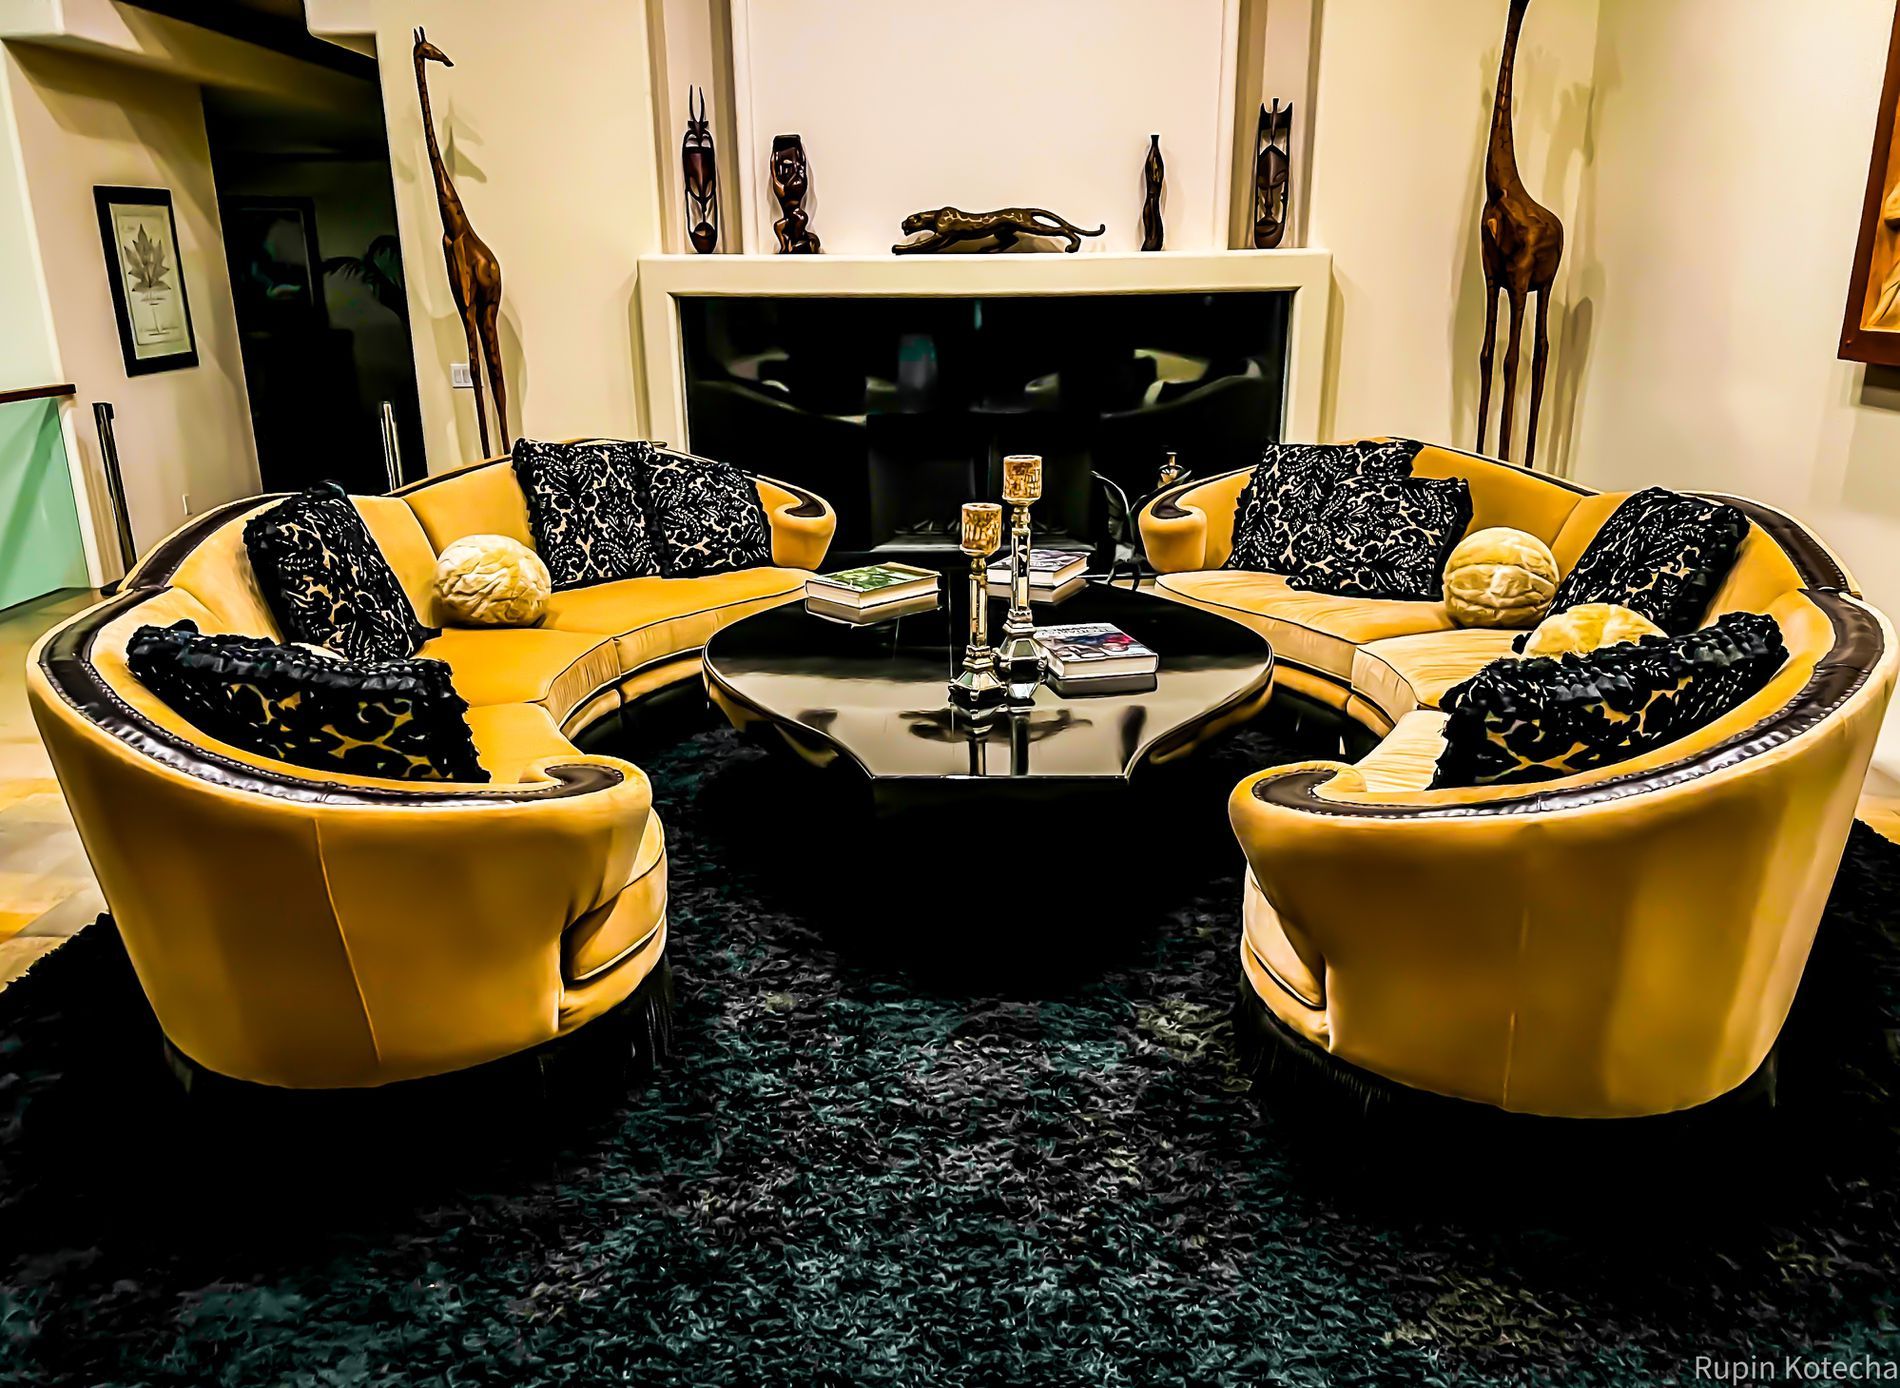
luxurious living room
The image shows a luxurious living room with two sofas, some sculptures, a table with candle holders and books on it, a black rug and a fire place. There's a photographer's watermark on the bottom right corner of the image.
The image shows an indoor shot to a luxurious living room. The two yellow sofas are eye catching with their unique mustard color with black cushions on it. The sculptures on the fireplace look interesting. the lighting of the room is warm and makes the room cozy. Overall mood is warm and lived in. There's a photographer's watermark on the bottom right corner of the image.
Labels: Architecture, Building, Furniture, Indoors, Lounge, Foyer, Home Decor, Living Room, Room, sculpture, sofa, Cushion, Cushions, Rug, frame, Fireplace, Book, candle holder, Table, Wall, Side wall, Floor, Sculptures, Candle holders, Sofas, Frames, Books, Side walls, Watermark
Camera: Apple iPhone 13 Pro Max
Lens: iPhone 13 Pro Max back triple camera 5.7mm f/1.5
Aperture: F1.5
Exposure: 1/30 sec
ISO: 640
Focal length: 5.7